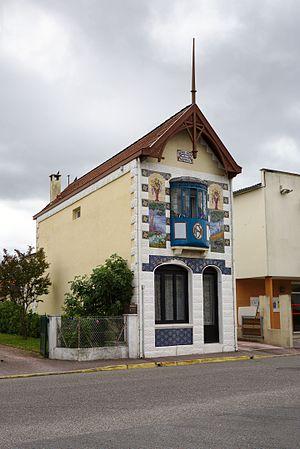
Sainte-Hélène est une commune du Sud-Ouest de la France, située dans le département de la Gironde, en région Nouvelle-Aquitaine.